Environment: real
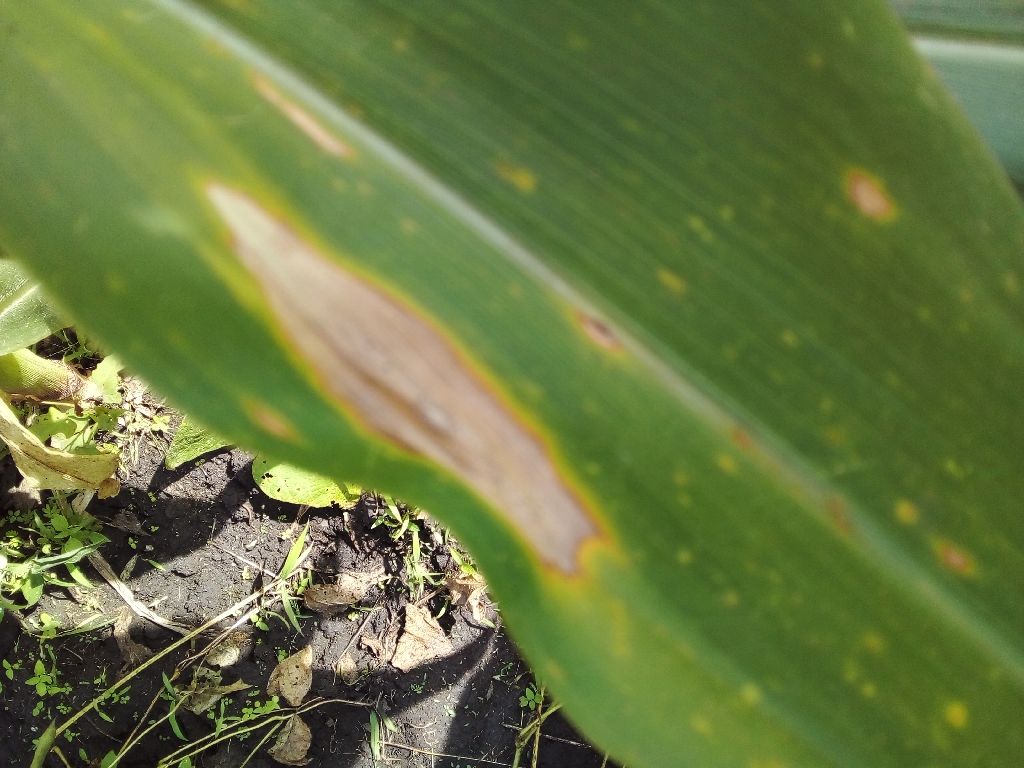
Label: northern_corn_leaf_blight